University of California Museum of Paleontology

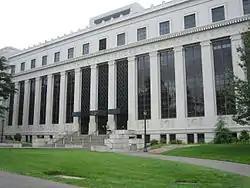
The University of California Museum of Paleontology is located within the Valley Life Sciences Building

The University of California Museum of Paleontology (UCMP) is a paleontology museum located on the campus of the University of California, Berkeley.